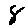
Label: 8